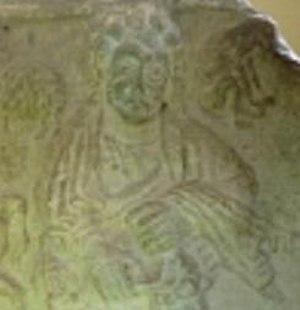
Le Clan MacInnes est un clan écossais des Highlands. Il ne comporte actuellement pas de chef, et est donc considéré comme un clan « armigerous ».